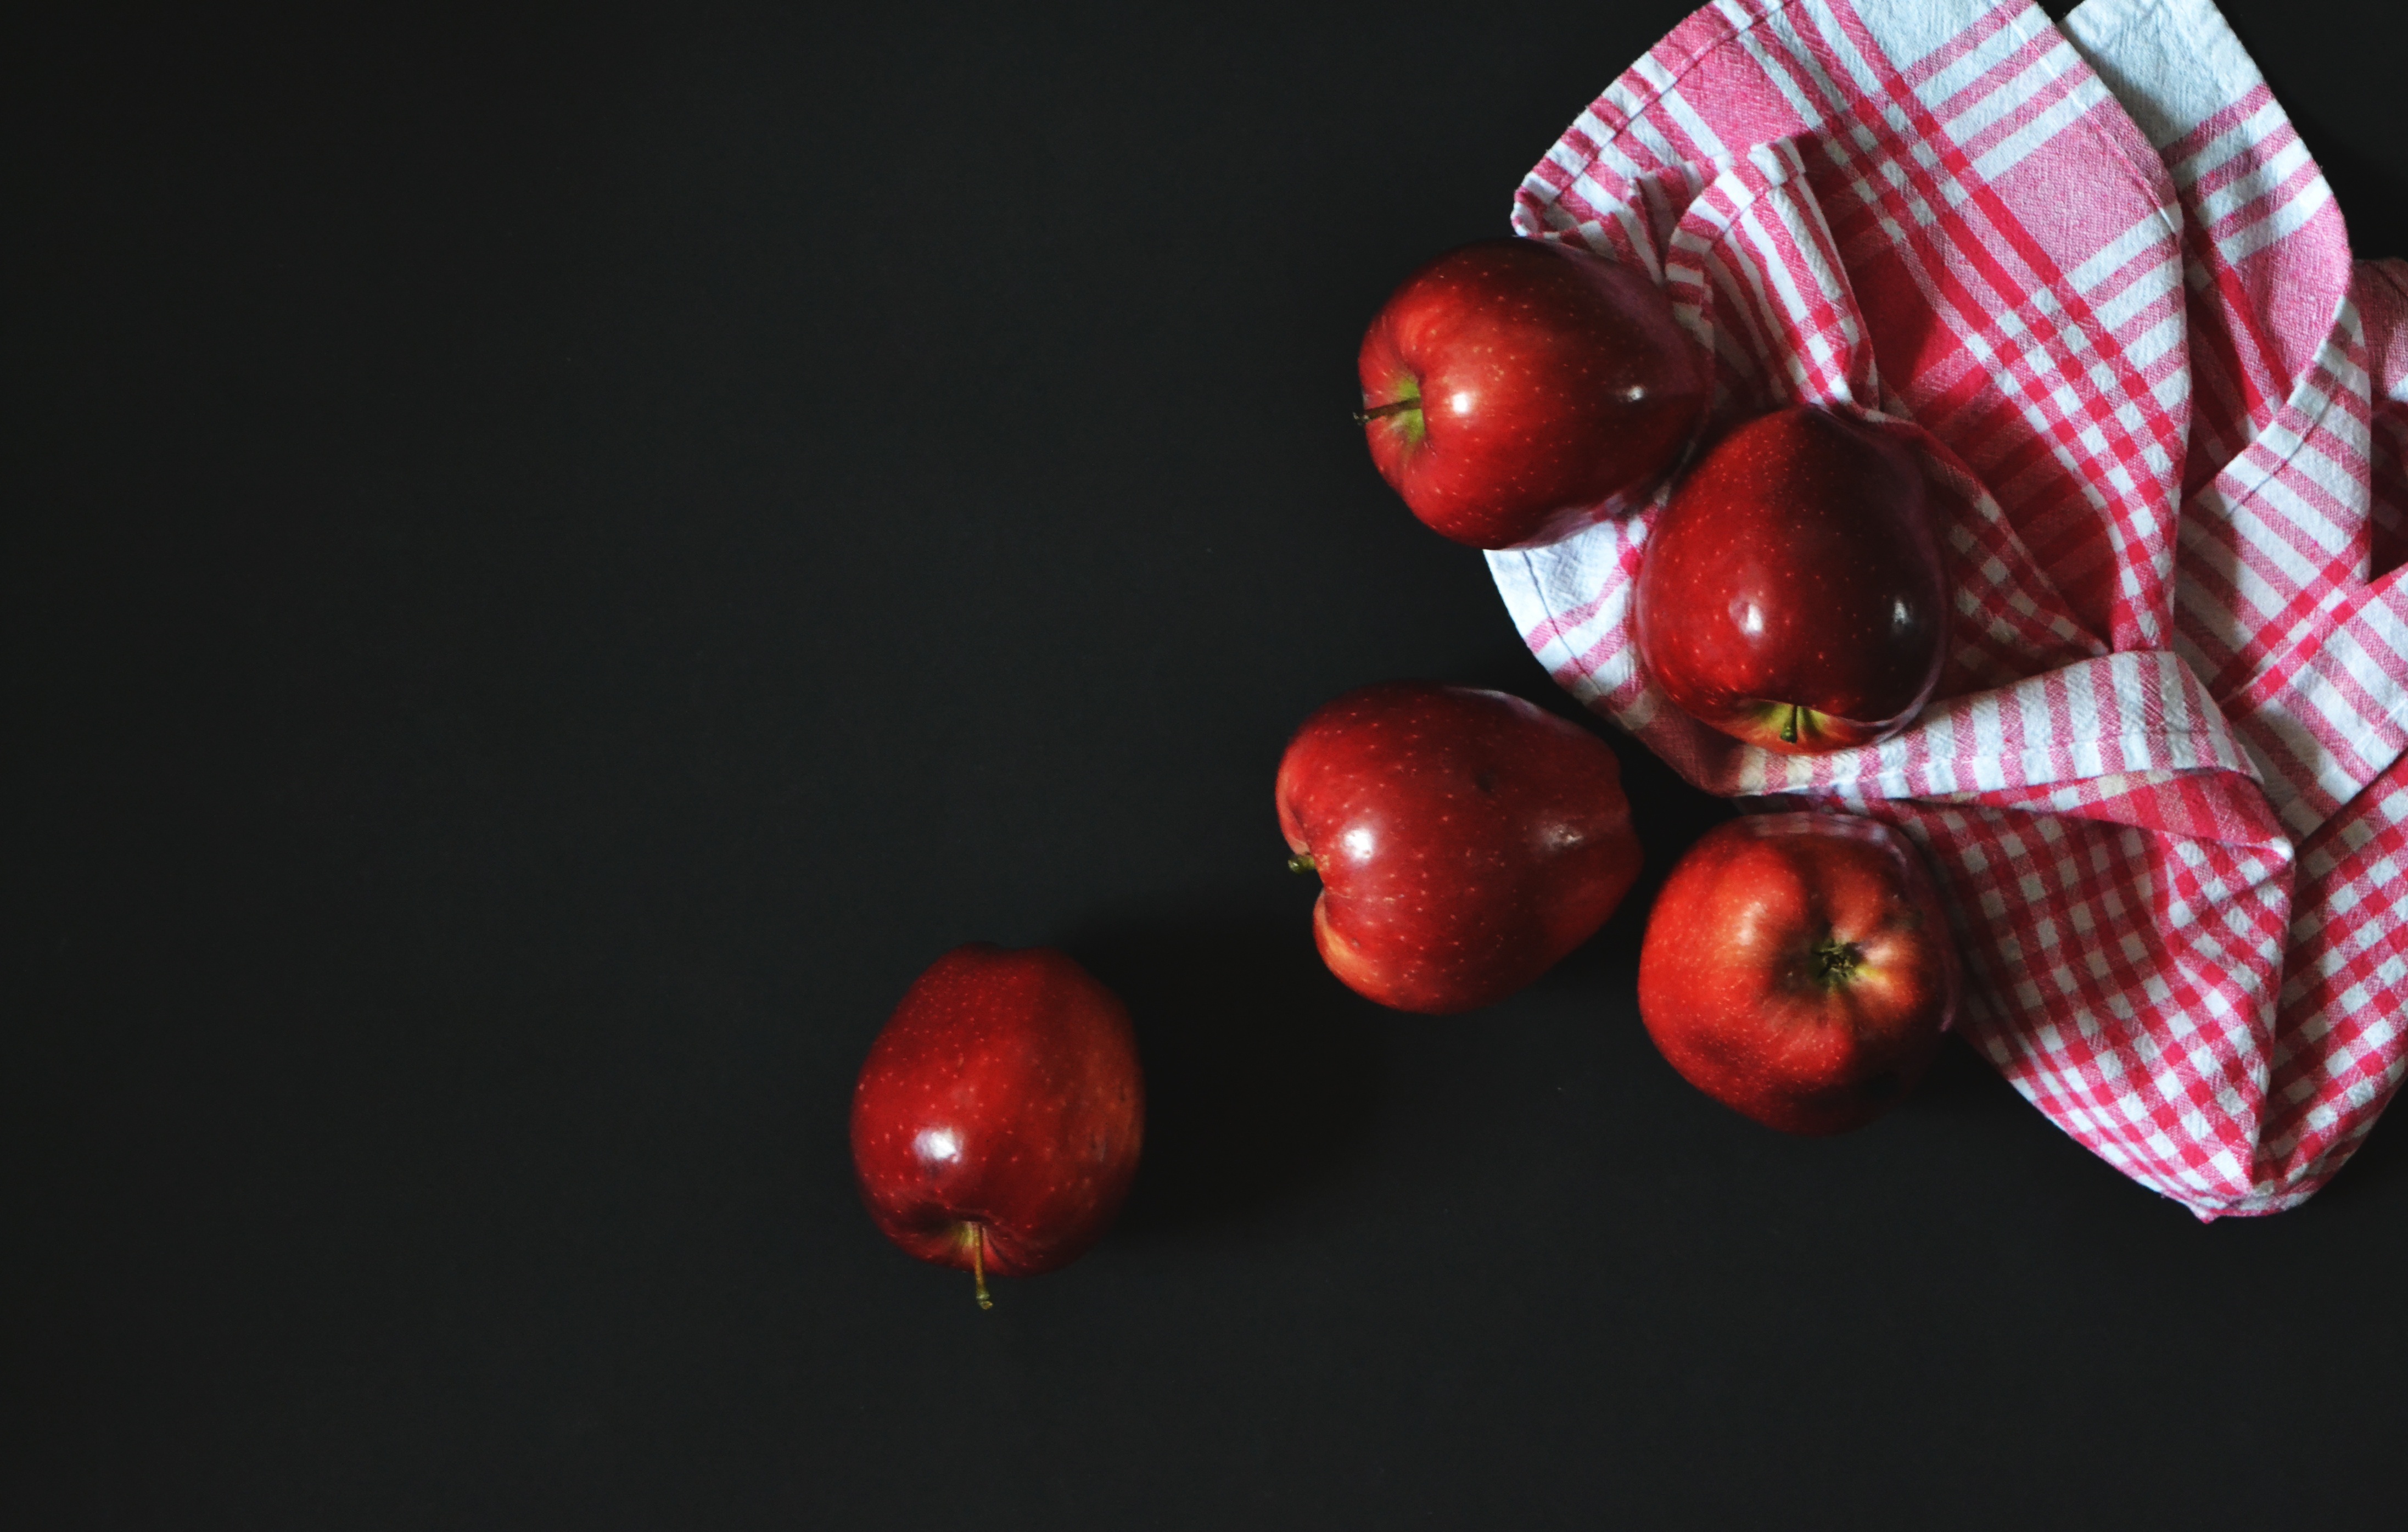
plant, fruit, sweet, flower, petal, ripe, food, red, harvest, produce, autumn, fresh, cloth, healthy, delicious, season, close up, christmas decoration, red apple, vitamin, eating, nutrition, apples, organ, organic, macro photography, bio, still life photography, land plant